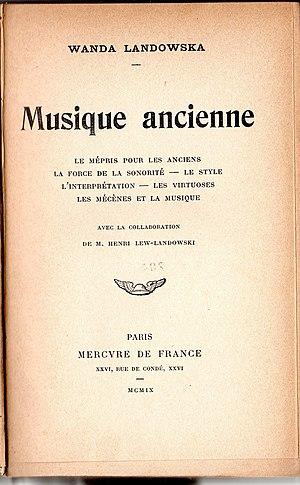
Wanda Landowska, née à Varsovie le 5 juillet 1879 et morte à Lakeville le 16 août 1959, est une pianiste et claveciniste polonaise, considérée comme une des personnalités les plus importantes dans la renaissance du clavecin au début du XXᵉ siècle.